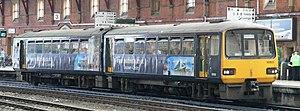
Wessex Trains est une entreprise ferroviaire britannique, dont les trains desservaient le Sud-Ouest de l'Angleterre, et plus particulièrement la région délimitée par Penzance, Cardiff, Gloucester, Worcester et Brighton. En outre elle assure la gestion de 125 gares de voyageurs.